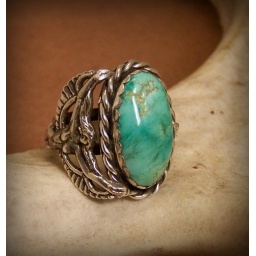
Sky Lady ring of spring Natural Carico lake turquoise cabochon set in sterling silver .